2009–10 Paris Saint-Germain FC season

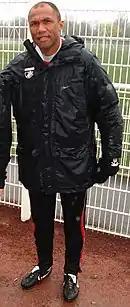
Antoine Kombouaré

Just like last season, Paris Saint-Germain opened their pre-season campaign with a victory over Pontivy. Christophe Jallet and Grégory Coupet both made their debuts in the famous red and blue colours. PSG encountered few problems against Nantes, relegated from the French top-flight last season, with defender Sammy Traoré nodding "Les Parisiens" in front from a Clément Chantôme free-kick before Serbian striker Mateja Kežman made sure of victory shortly before half-time. Just two weeks before the start of the Ligue 1 season, PSG continued their pre-season preparation with a draw against a physical Greek side from Panthrakikos. Invited by Italian outfit Fiorentina, PSG attended the and stole the show scoring three unanswered goals, including Mevlüt Erdinç's first goal for new club Paris Saint-Germain, confirming that Antoine Kombouaré's squad was in tip top form just ten days from the start of the campaign. Paris attended Arsenal's Emirates Cup for the second time and suffered their first of the pre-season at the hands of Rangers in their opening match. New striker Mevlüt Erdinç, a 10 million signing from Sochaux, spurned a host of first-half chances for "Les Parisiens", who found themselves on the back foot for much of the first period. Paris Saint-Germain showed great character in coming back to equalize while playing a man down against Atlético Madrid in the second day of the tournament. The pre-season lived up to all its promise and was certainly a positive outing for Antoine Kombouaré's side.